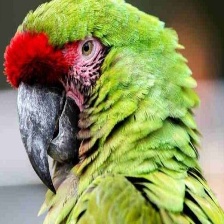
Species: MILITARY MACAW
Scientific name: ARA MILITARIS
ImageNet parent category: macaw